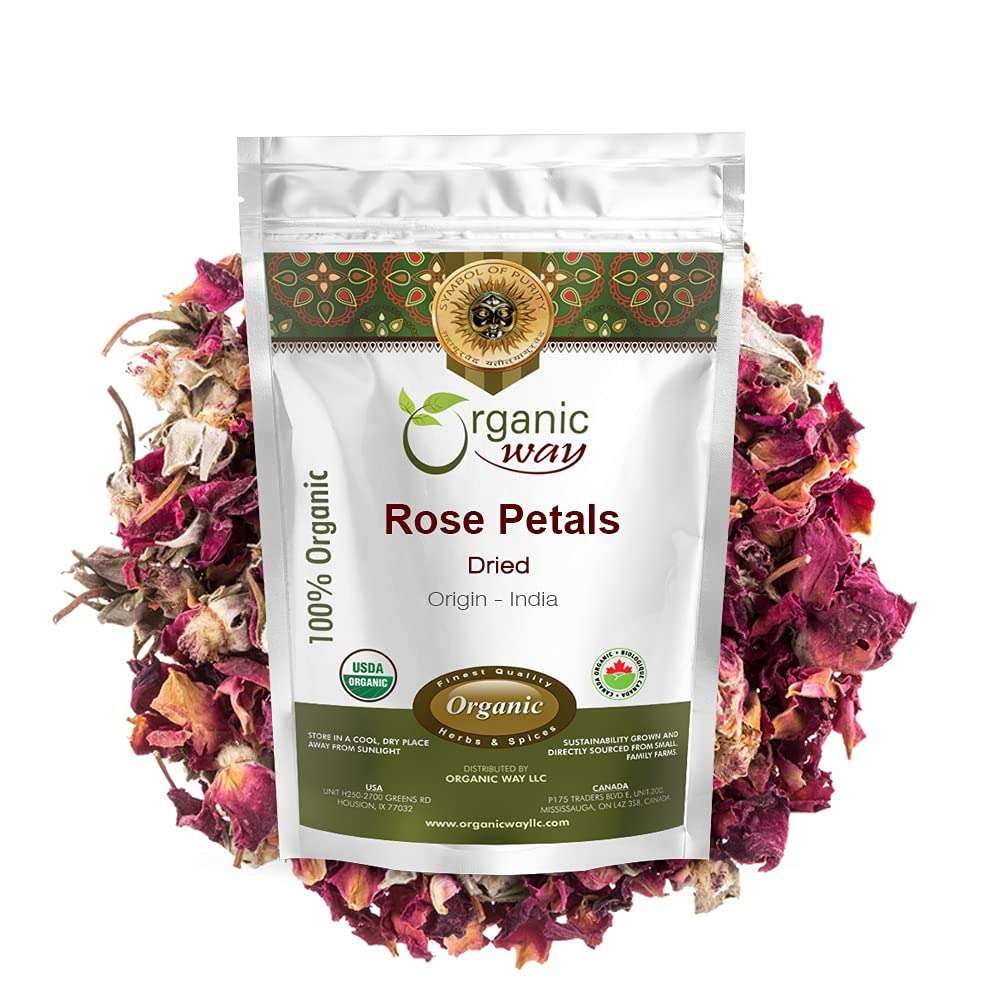
Item Name: Organic Way Rose Petals Dried (Rosa Centifolia) - Pure, Edible & Fragrant for Tea | Organic & Kosher Certified | Raw, Vegan, Non GMO & Gluten Free | USDA Certified | Origin - India (1/4LBS / 4Oz)
Bullet Point 1: 100% tested USDA and Kosher certified herbal product
Bullet Point 2: Organic products imported from India and packaged in USA
Bullet Point 3: Authentic & pure rose petals processed in a hygienic environment
Bullet Point 4: Pure, highly potent rose petals with a distinct aromatic effect
Bullet Point 5: 100% Product satisfaction guarantee
Product Description: Our Marshmallow Root cut and sifted can be used in foods and it can also be of great help in treating mild coughs and cold. Marshmallow is known to work as an antioxidant when applied on wounds as well. You can rely on our products for authenticity and potency. Organic Way imports quality organically grown products from different countries and processes them in the USA for the US market. Therefore, all our products are USDA and Kosher approved and perfectly safe for use.Our cut and sifted marshmallow root means that the roots aren't sold in whole form, but rather "cut" into smaller pieces and then "sifted" to remove the small pieces and dust that result from the cutting process.
Value: 4.0
Unit: Ounce

Price: 14.49